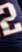
Number: 2